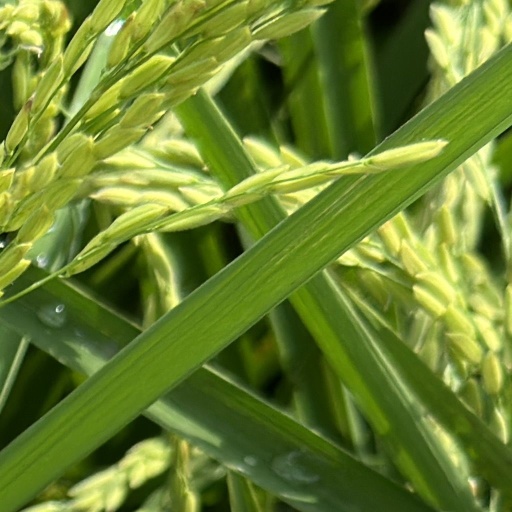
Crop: rice